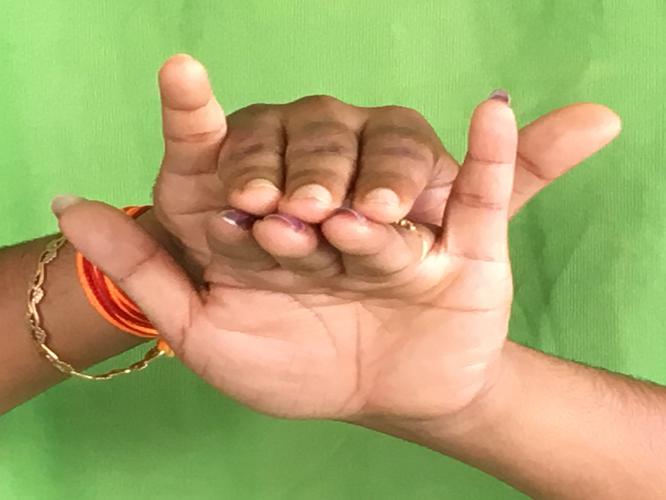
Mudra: Varaha
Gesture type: double_hand